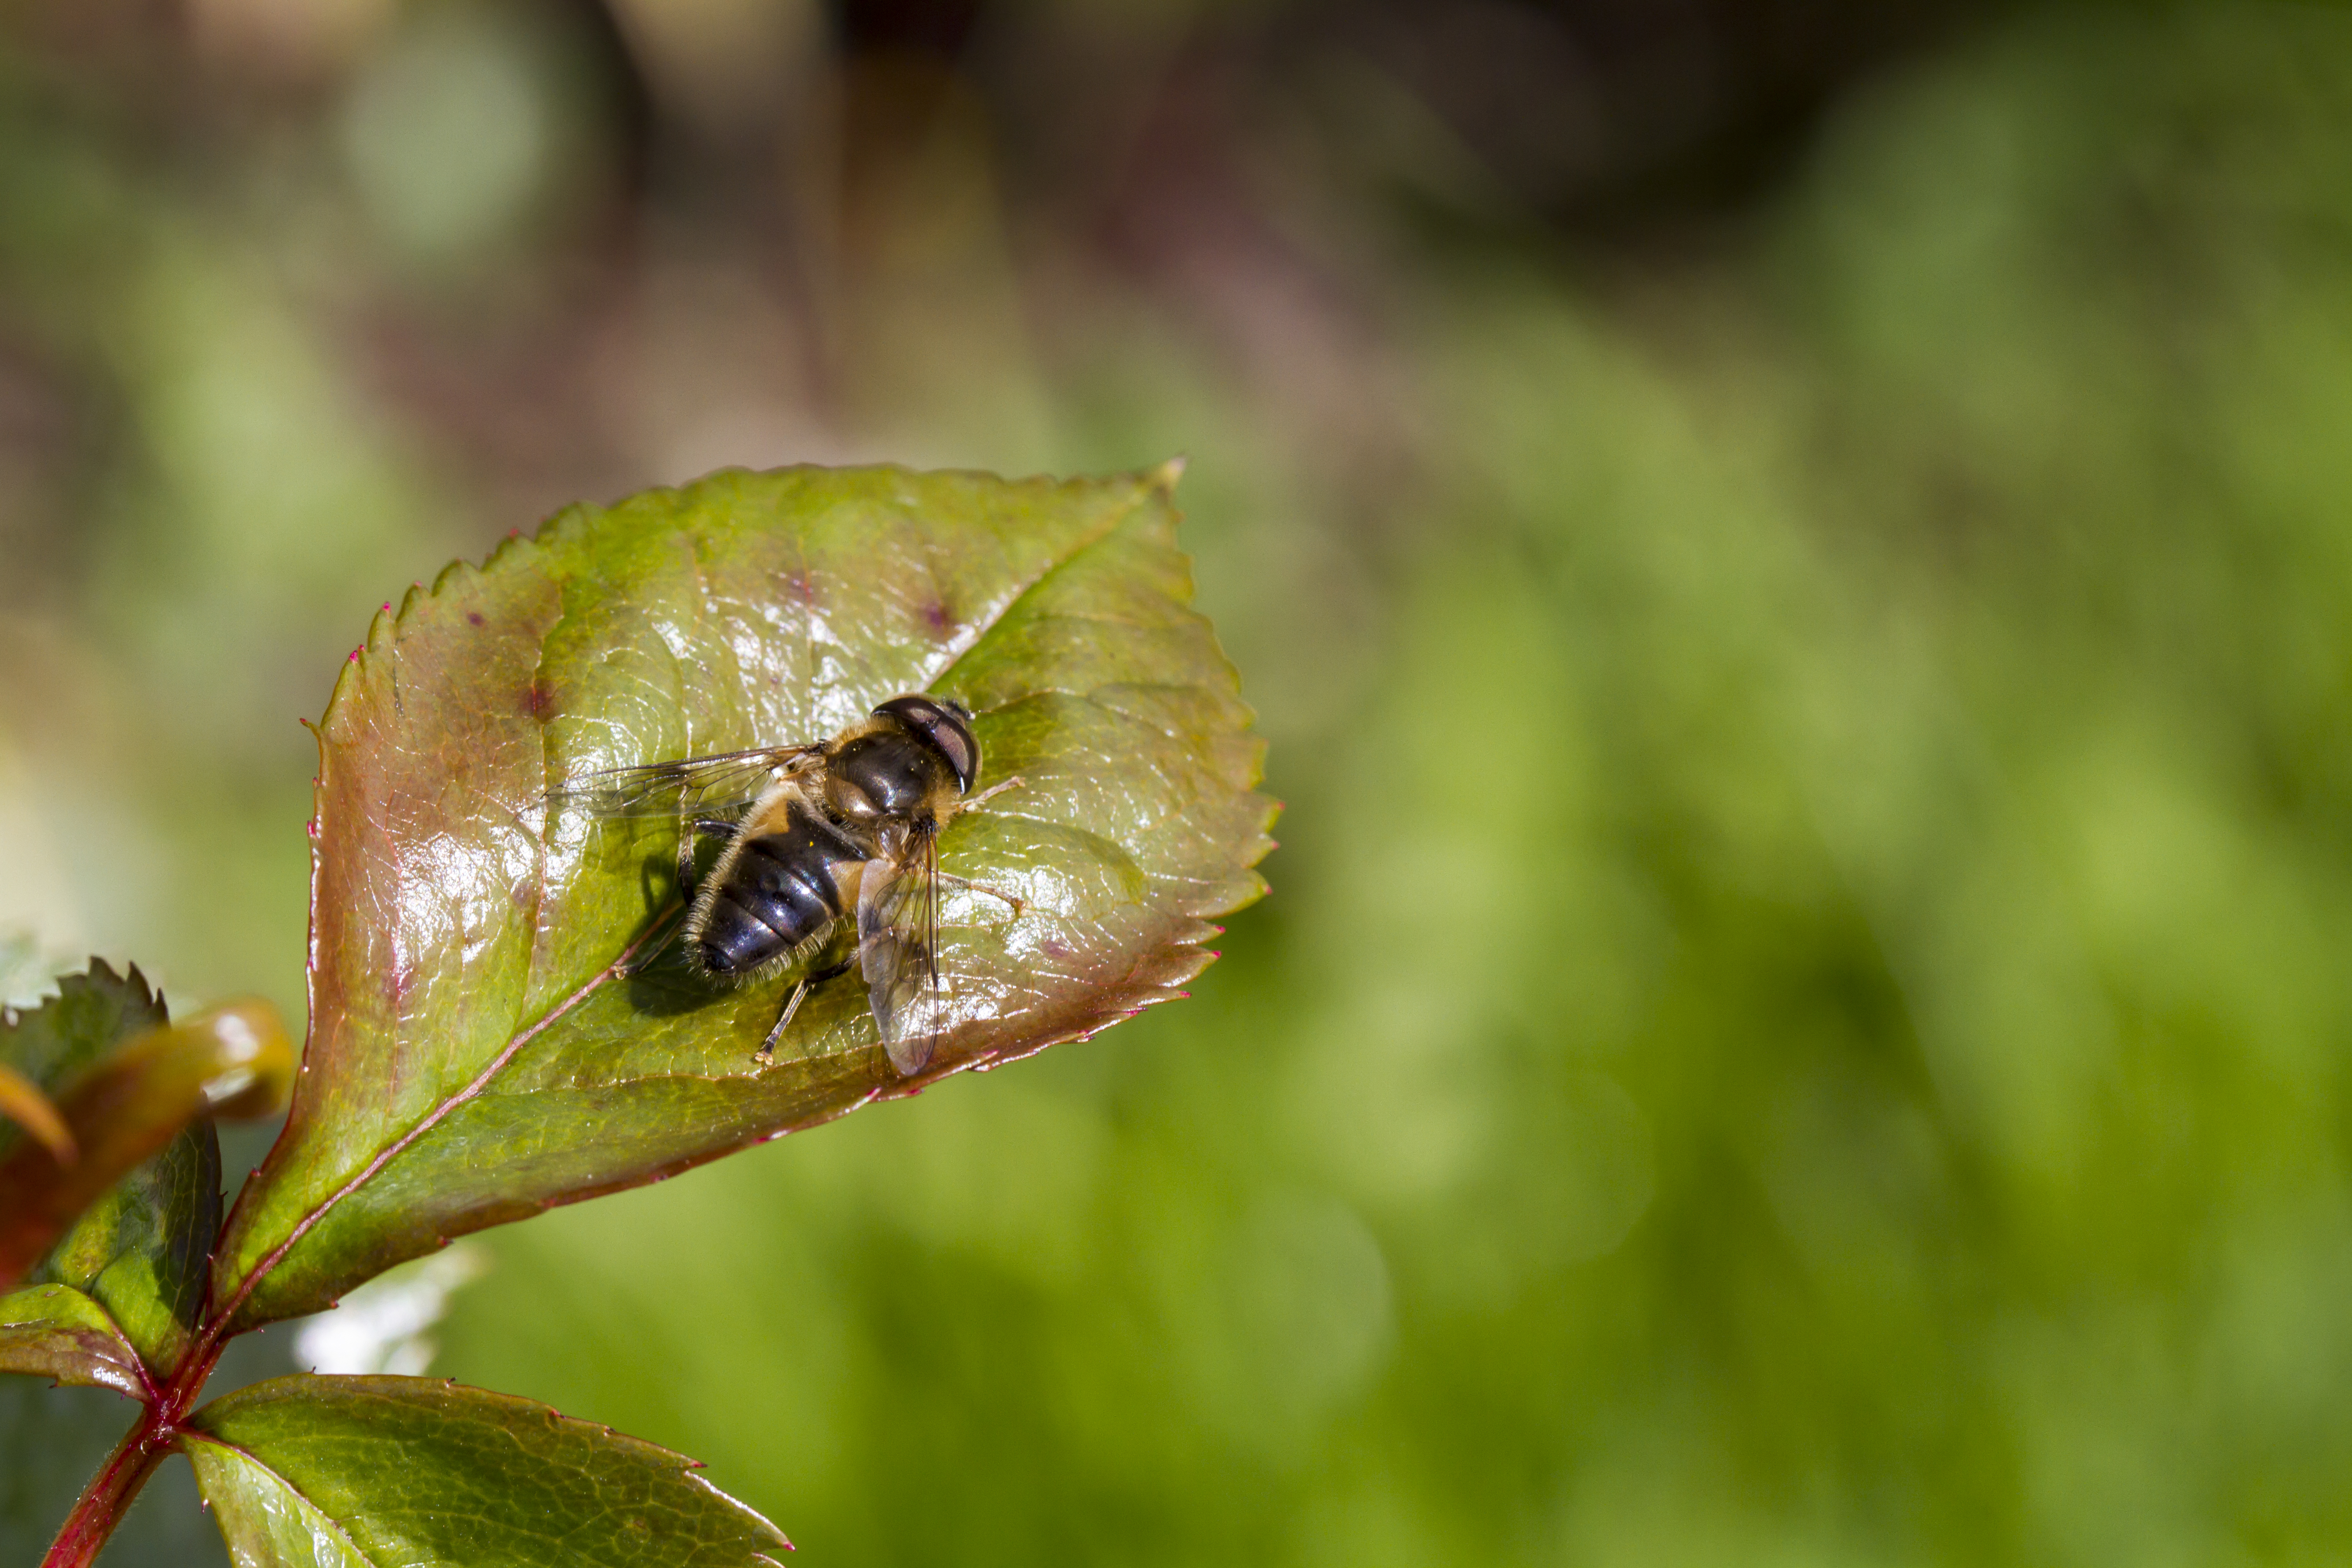
tree, nature, branch, plant, photography, leaf, flower, wildlife, green, insect, botany, garden, flora, fauna, invertebrate, close up, hoverfly, outdoors, canon7d, eristalispertinax, tapereddronefly, macro photography, membrane winged insect, true bugs